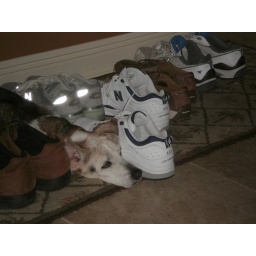
A beagle in the forest of shoes